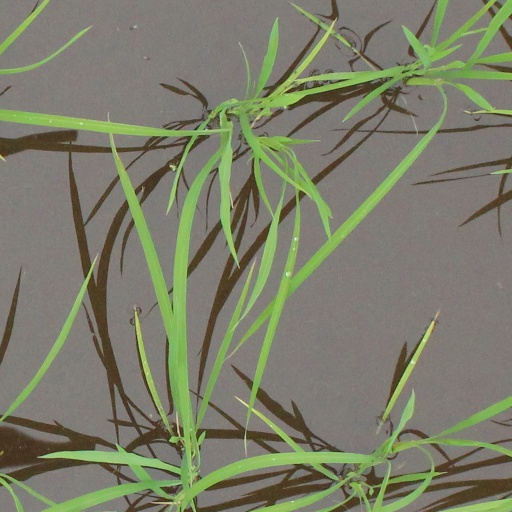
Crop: rice